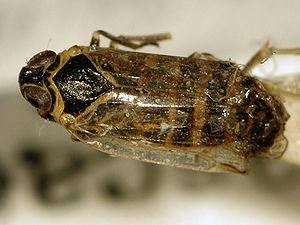
Hyalesthes est un genre d'insectes hémiptères piqueurs de la famille des Cixiidae.
Hyalesthes obsoletus est une espèce d'insectes hémiptères de la famille des Cixiidae.